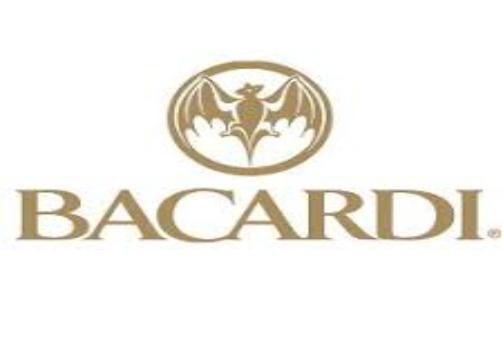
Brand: Bacardi
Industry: Food